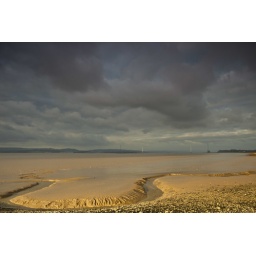
The sun was casting an orange yellow glow over the mud here.